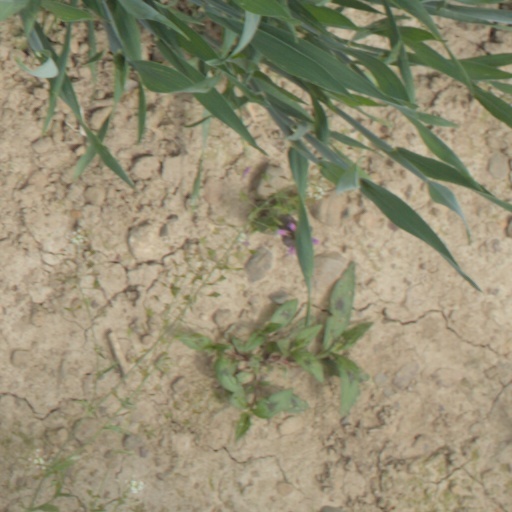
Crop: wheat